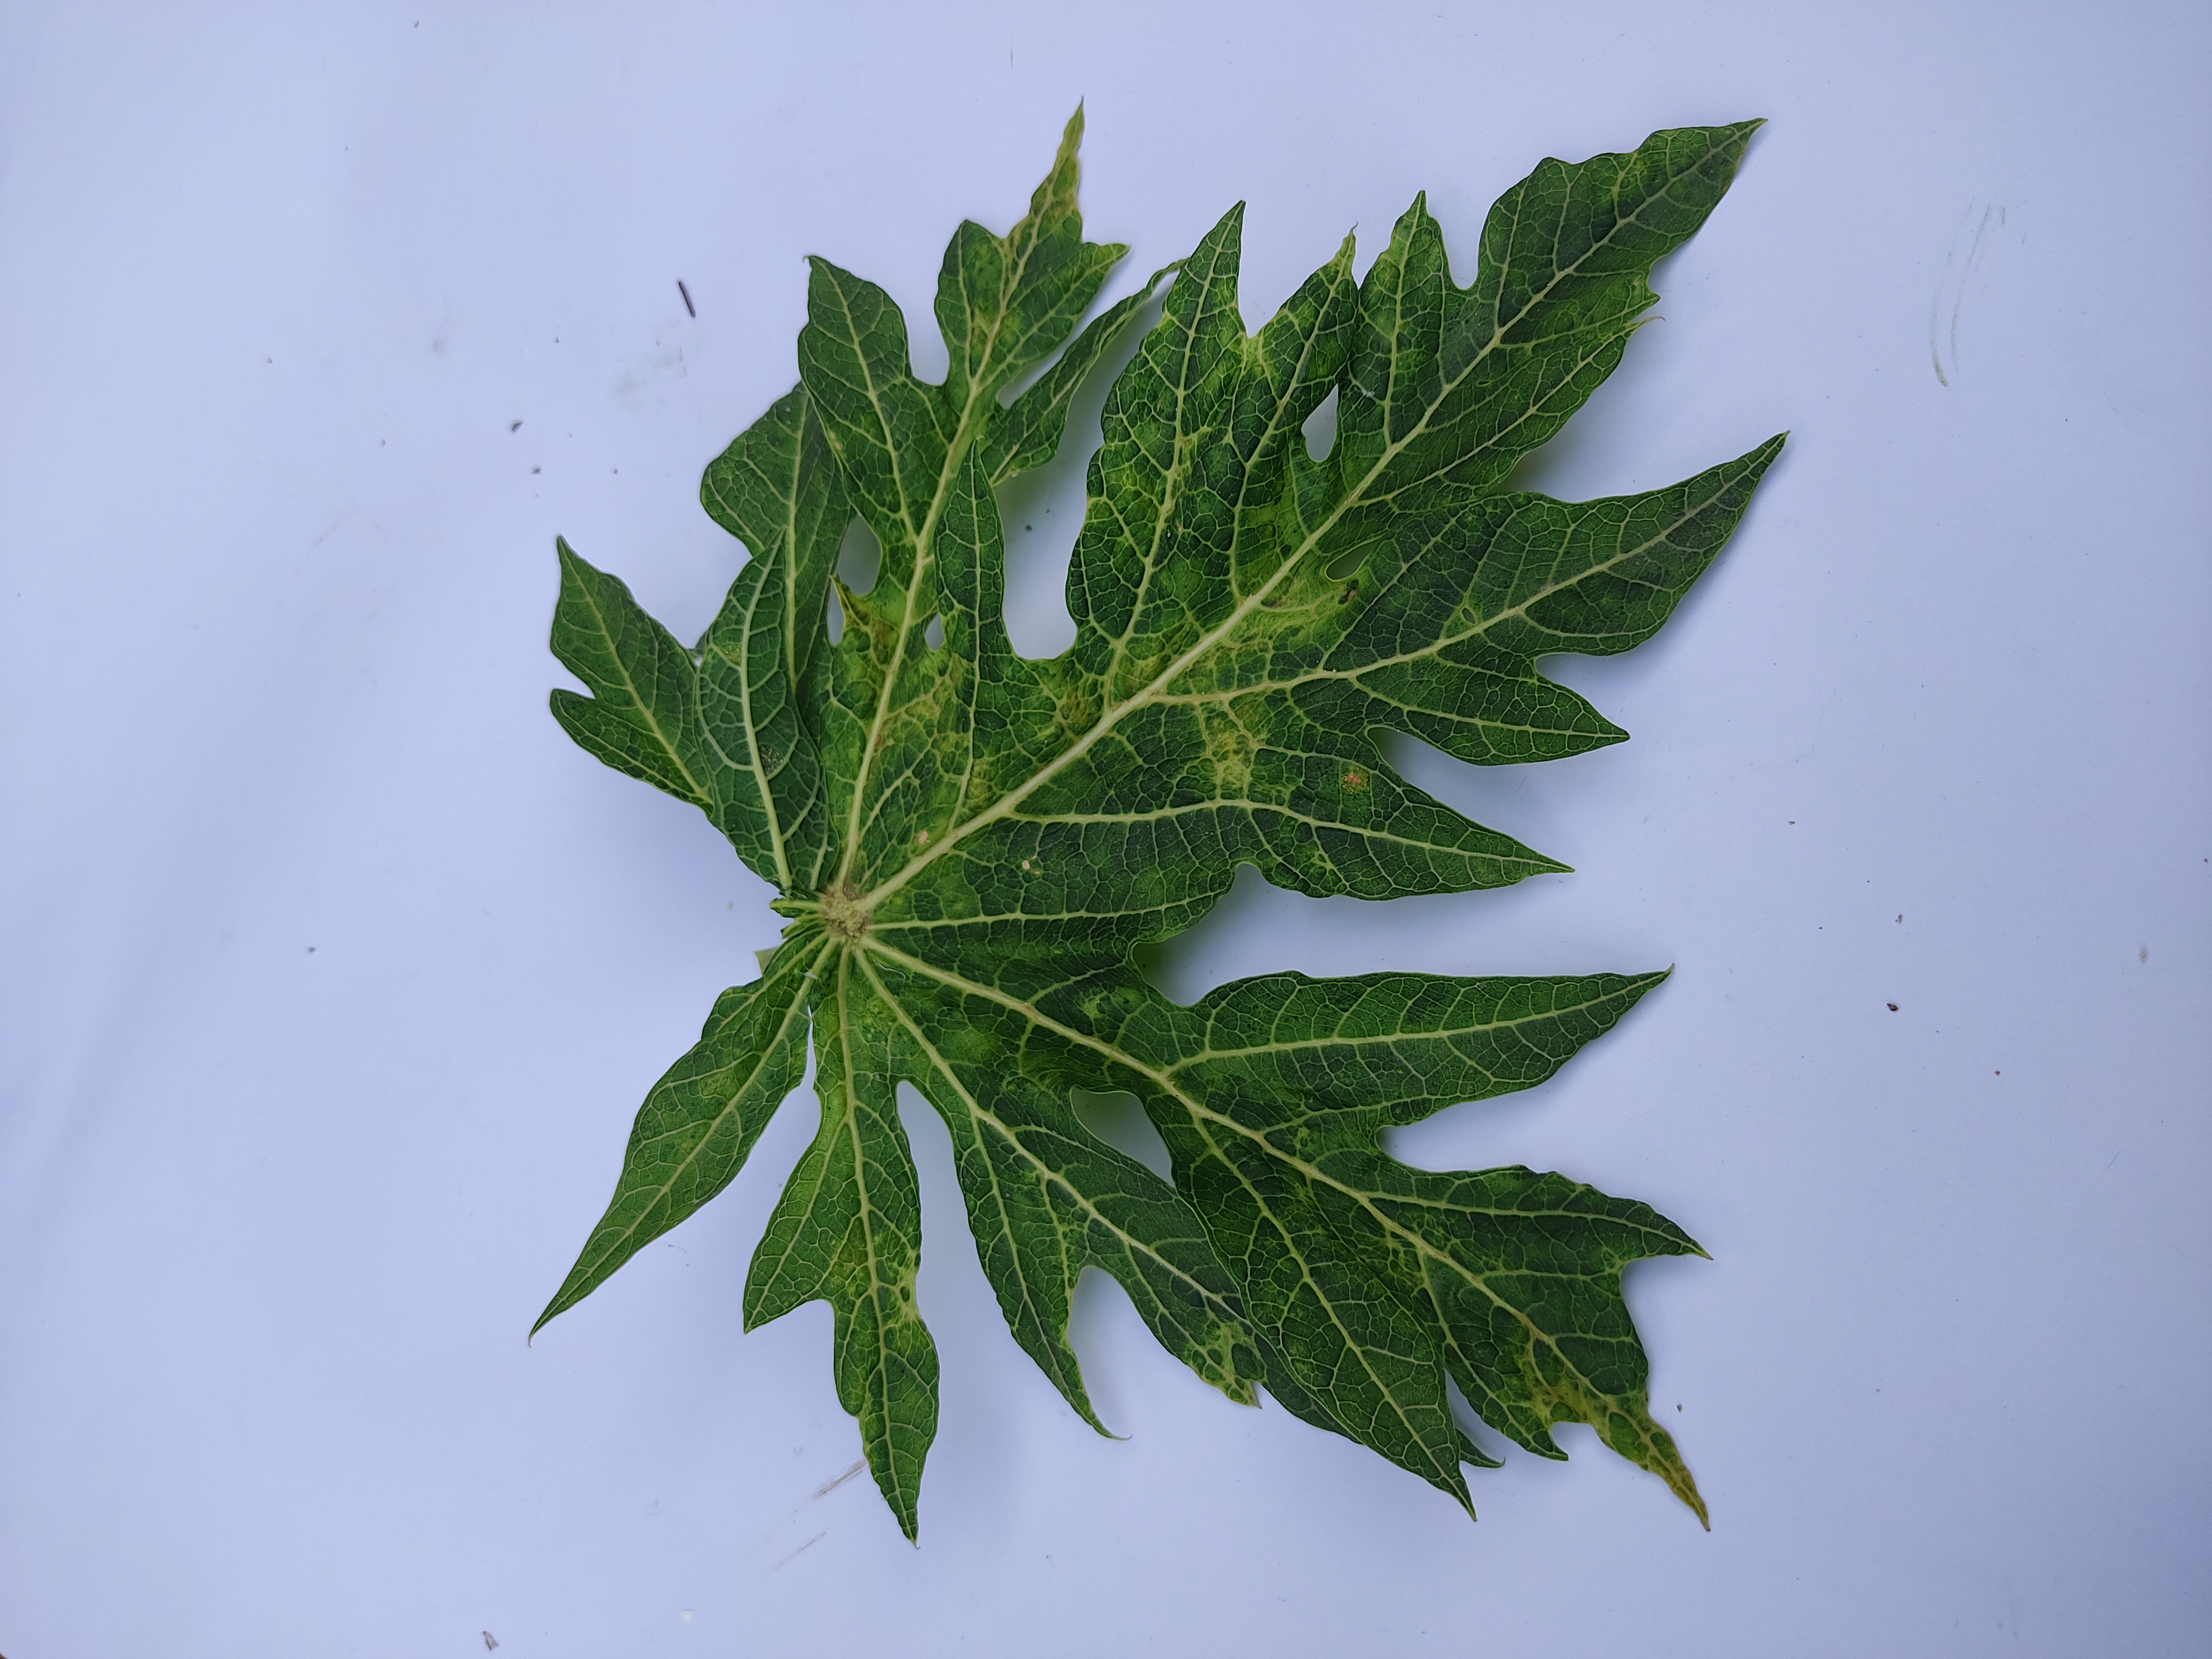
Label: Mosaic